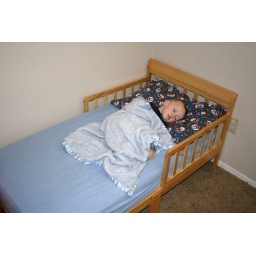
Nap in the big boy bed